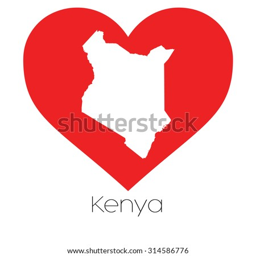
an illustration with the shape